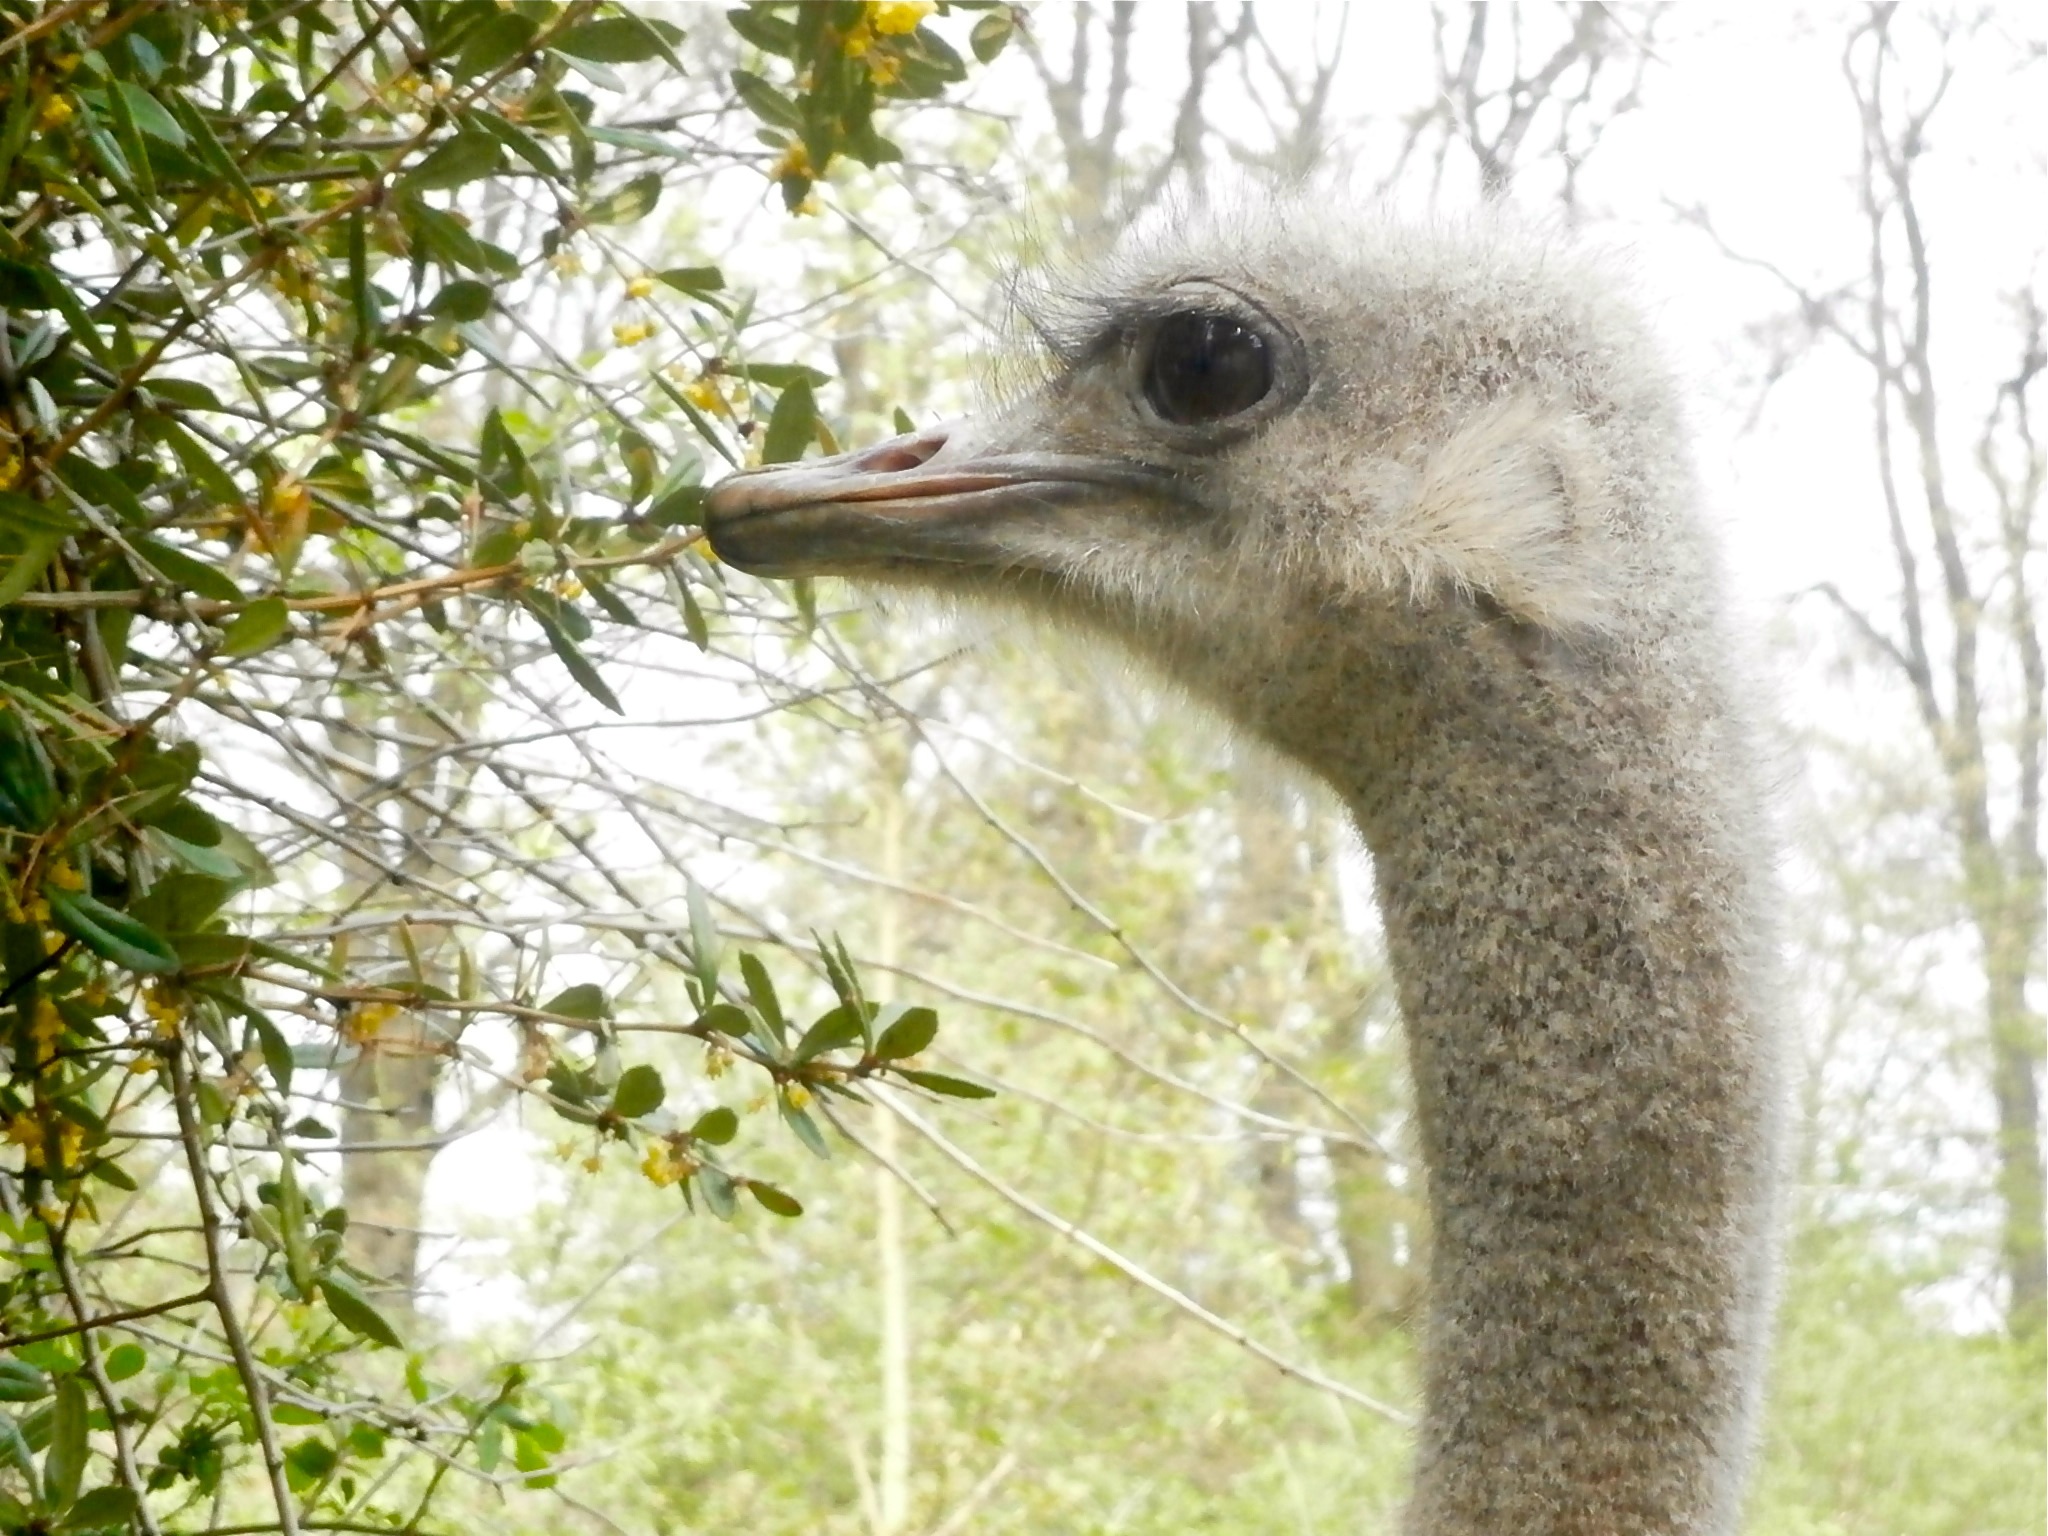
bird, animal, wildlife, portrait, beak, ostrich, fauna, eyes, emu, head, vertebrate, creature, bill, ratite, wildlife photography, flightless bird, big bird, bird ostrich ostrich